Gullies on Mars

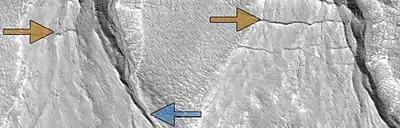
Sharp-featured recent gullies (blue arrows) and older degraded gullies (gold) in the same location on Mars. These suggest cyclical climate change within the last two million years

Some steep slopes show other features in addition to gullies. At the base of some gullies there may be curved ridges or depressions. These have been named "spatulate depressions." Along walls, like crater walls, ice often accumulates during certain phases of the Martian climate cycle. When the climate changes, this ice can sublimate into the thin Martian atmosphere. Sublimation is when a substance goes directly from a solid state to a gas state. Dry ice on Earth does this. So when the ice at the base of a steep wall sublimates, a spatulate depression results. Also, more ice from higher up the wall will tend to flow downward. This flow will stretch the surface rocky debris thereby forming transverse crevasses. Such formations have been termed "washboard terrain" because they resemble the old fashioned washboards. The parts of gullies and some associated features of gullies are shown below in a HiRISE images.